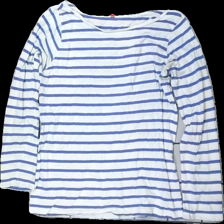
View: front
Type: Top
Category: Ladies
Brand: H&M
Colors: White, Blue
Material: 100% cotton
Pattern: Striped
Cut: Regular
Season: All
Stains: Major
Damage: fläck armhåla
Damage location: top left
Damage 2: fläck armhåla
Damage 2 location: top right
Price range: <50
Recommended usage: Export
Description: randig långärmad tröja med fläckar i armhålorna, sned i söm